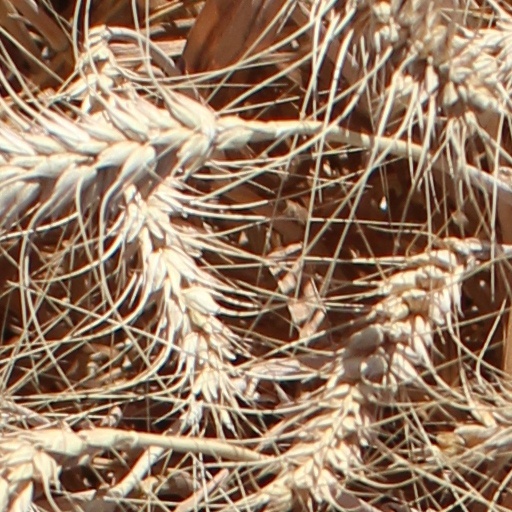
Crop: wheat